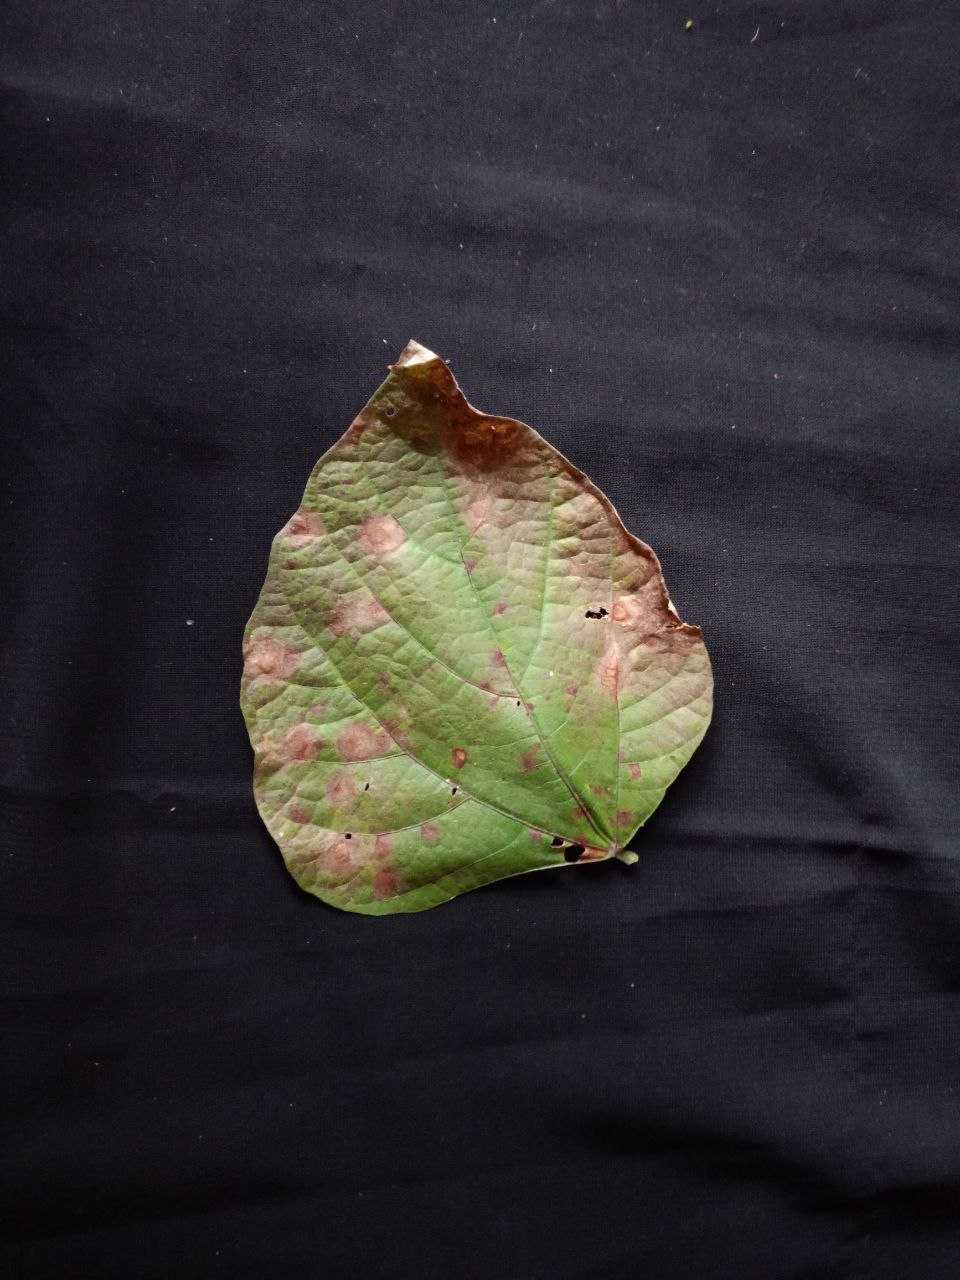
Crop: bean
Leaf condition: Blight